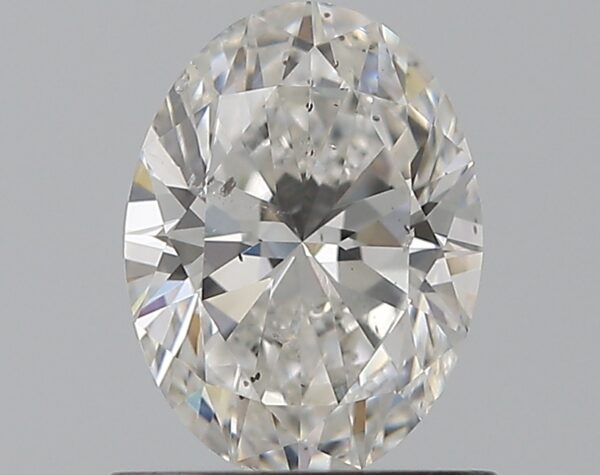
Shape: oval
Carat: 0.7
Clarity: SI1
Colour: G
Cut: EX
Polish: VG
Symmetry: VG
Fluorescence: F
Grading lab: GIA
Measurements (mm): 6.8 x 5.06 x 3.16